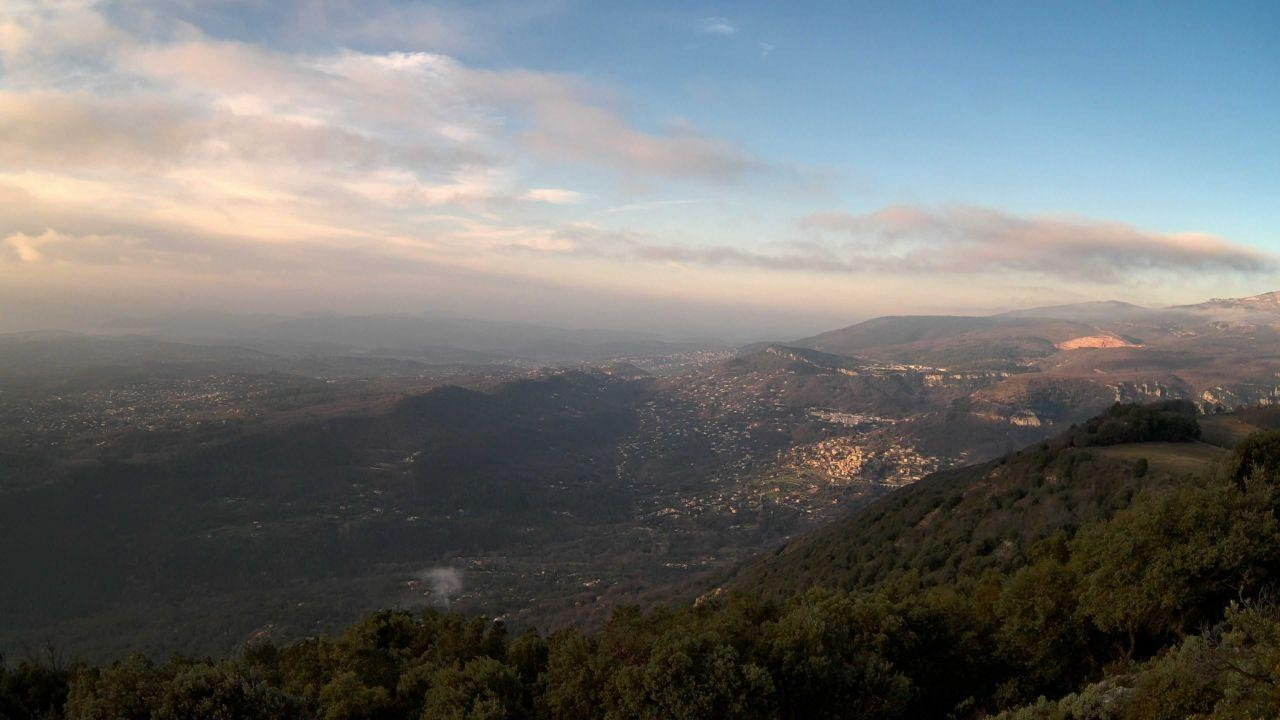
Fire: no
Smoke: yes